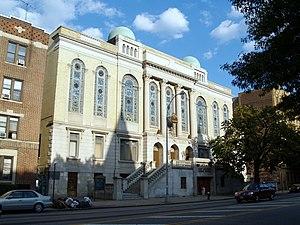
La synagogue d'East Midwood est une synagogue conservatrice, située au 1625 Ocean Avenue dans le quartier de Midwood, circonscription de Brooklyn à New York.